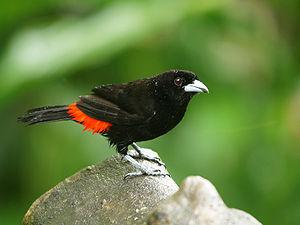
Un Tangara à croupion souffre (Ramphocelus passerinii). Photo prise près de Las Horquetas, au Costa Rica.